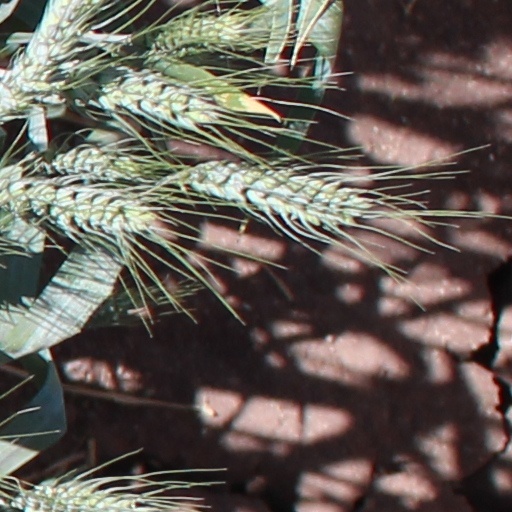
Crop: wheat